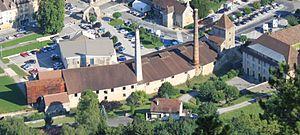
Saline de Salins-les-Bains, Jura, France
Le saumoduc de Salins-les-Bains à Arc-et-Senans est un ancien saumoduc situé en Franche-Comté, en France, construit à la fin du XVIIIᵉ siècle pour acheminer sur 21 kilomètres la saumure extraite à la saline de Salins-les-Bains, dans le Jura, vers la saline royale d'Arc-et-Senans, dans le Doubs, nouvellement construite mais ne possédant pas de sources salées.
L'histoire du sel du Jura est l'histoire de l'exploitation du Trias supérieur à nos jours, sur ce qui est aujourd'hui le département du Jura, du bassin salifère de Franche-Comté.
Les salines de Salins-les-Bains sont un ensemble de deux anciennes salines situées à Salins-les-Bains, dans le département du Jura, en France. Site de production industrielle de sel ignigène, elles sont avec les salines de Lons-le-Saunier parmi les plus anciennes connues, en activité depuis environ 7 000 ans.
Salins-les-Bains est une commune française du département du Jura en région Franche-Comté, située dans le Revermont jurassien. Elle fait partie de la région culturelle et historique de Franche-Comté. Elle s'étend au fond de la vallée de la Furieuse, un affluent de la Loue, et est dominée par deux forts, le fort Saint-André à l'est et le fort Belin à l'ouest.